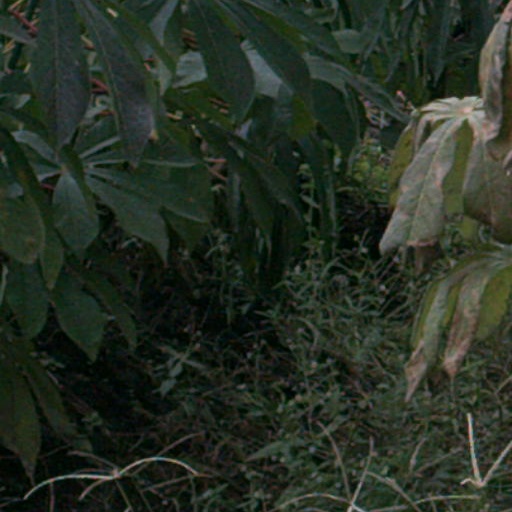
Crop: cassava